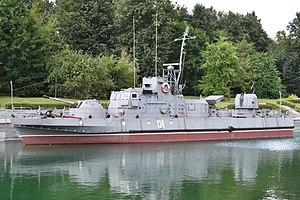
Project 1204 avec le nom de code "Schmel" est une classe de petites canonnières qui a été développée pendant la guerre froide comme navire de patrouille côtière et fluviale pour la marine soviétique. Entre 1967 et 1972, 118 bateaux ont été construits par trois chantiers navals. Ils ont été utilisés par l'Union soviétique et ses États successeurs. Une cinquantaine d'entre eux avaient pris leur retraite en 2008. Beaucoup sont encore exploités par la Fédération de Russie aujourd'hui.